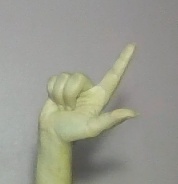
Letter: laam